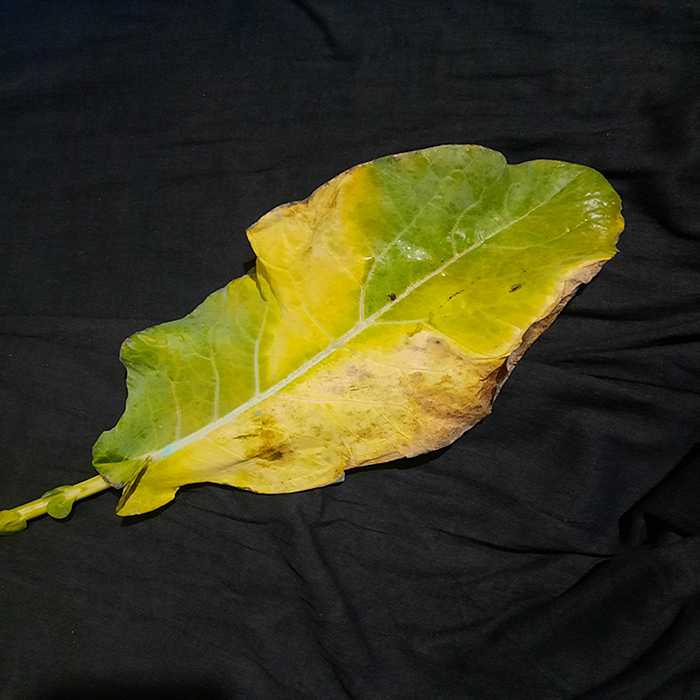
Plant: Cauliflower
Label: Black Rot